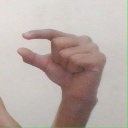
अक्षर: ग